Flatbush Avenue–Brooklyn College station

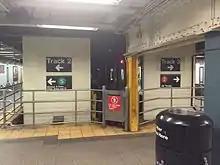
U-shaped connection between the two sides of the station

In 1968, as part of the Program for Action, the Metropolitan Transportation Authority (MTA) gave consideration to extending the IRT Nostrand Avenue Line approximately beyond the station to provide room for turnaround facilities. This would eliminate the operational restrictions caused by the current layout. However, a ballot measure for funding much of the program was voted down in 1971, delaying this plan indefinitely. This plan was again considered in 1989.